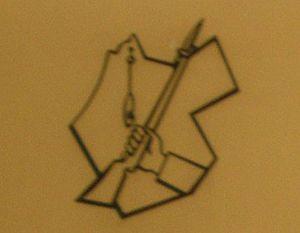
Logo de l'Irgoun. Un fusil brandit devant une carte des territoires revendiqués par l'Irgoun
L’Irgoun, de son nom complet Irgoun Zvaï Leoumi, parfois abrégé en I.Z.L., acronyme lui-même lexicalisé en Etzel, est une organisation armée sioniste en Palestine mandataire, née en 1931 d’une scission de la Haganah, et dirigée à partir de 1943 par Menahem Begin.